Mohrenstraße

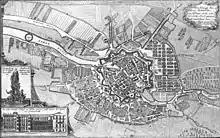
Mohrenstraße appears on Abraham Guibert Dusableau's 1723 map of Berlin.

Other sources support the naming during the reign of Friedrich I (1688–1713), who was also ruler of the West African colony of Groß Friedrichsburg (present day Ghana) and who planned the construction of Friedrichstadt. Christoph Friedrich Nicolai wrote about the area encompassing Mohrenstraße and Gendarmenmarkt: "The first construction took place in 1688, from what is today Kronenstraße to Jägerstraße, on the grounds of the former princely folwark and gardens [...] In 1706, the streets received their names." The Berlin city plan of 1710, which was a later reconstruction, mentions the street by name.